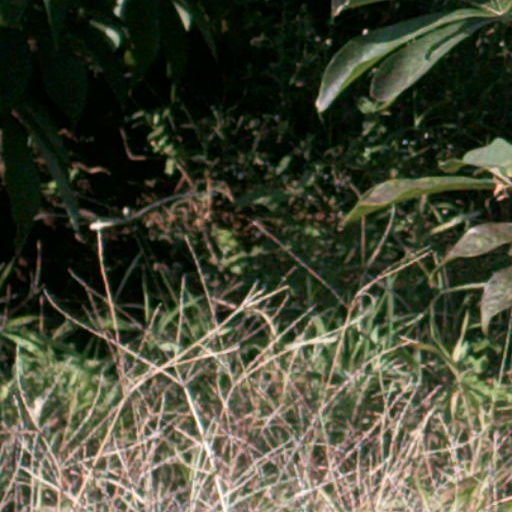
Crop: cassava